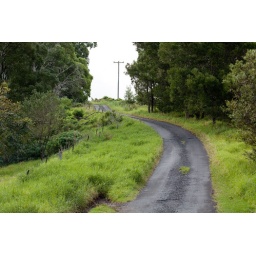
top marks go to Fiona for getting up the scary road in the pitch black by herself